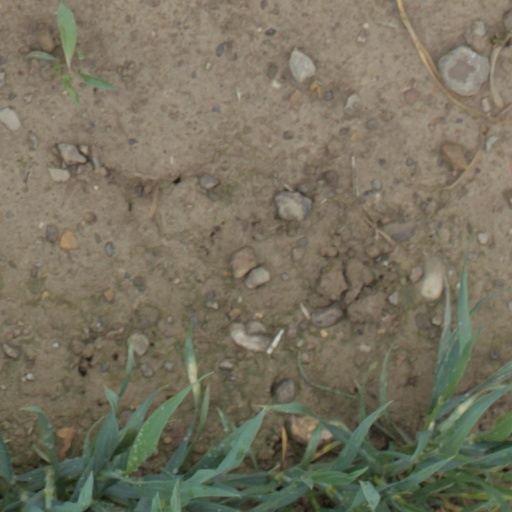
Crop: wheat